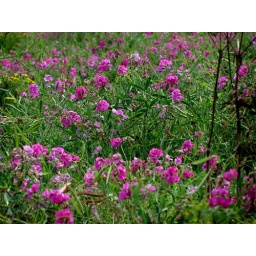
Wild sweet pea field in flower